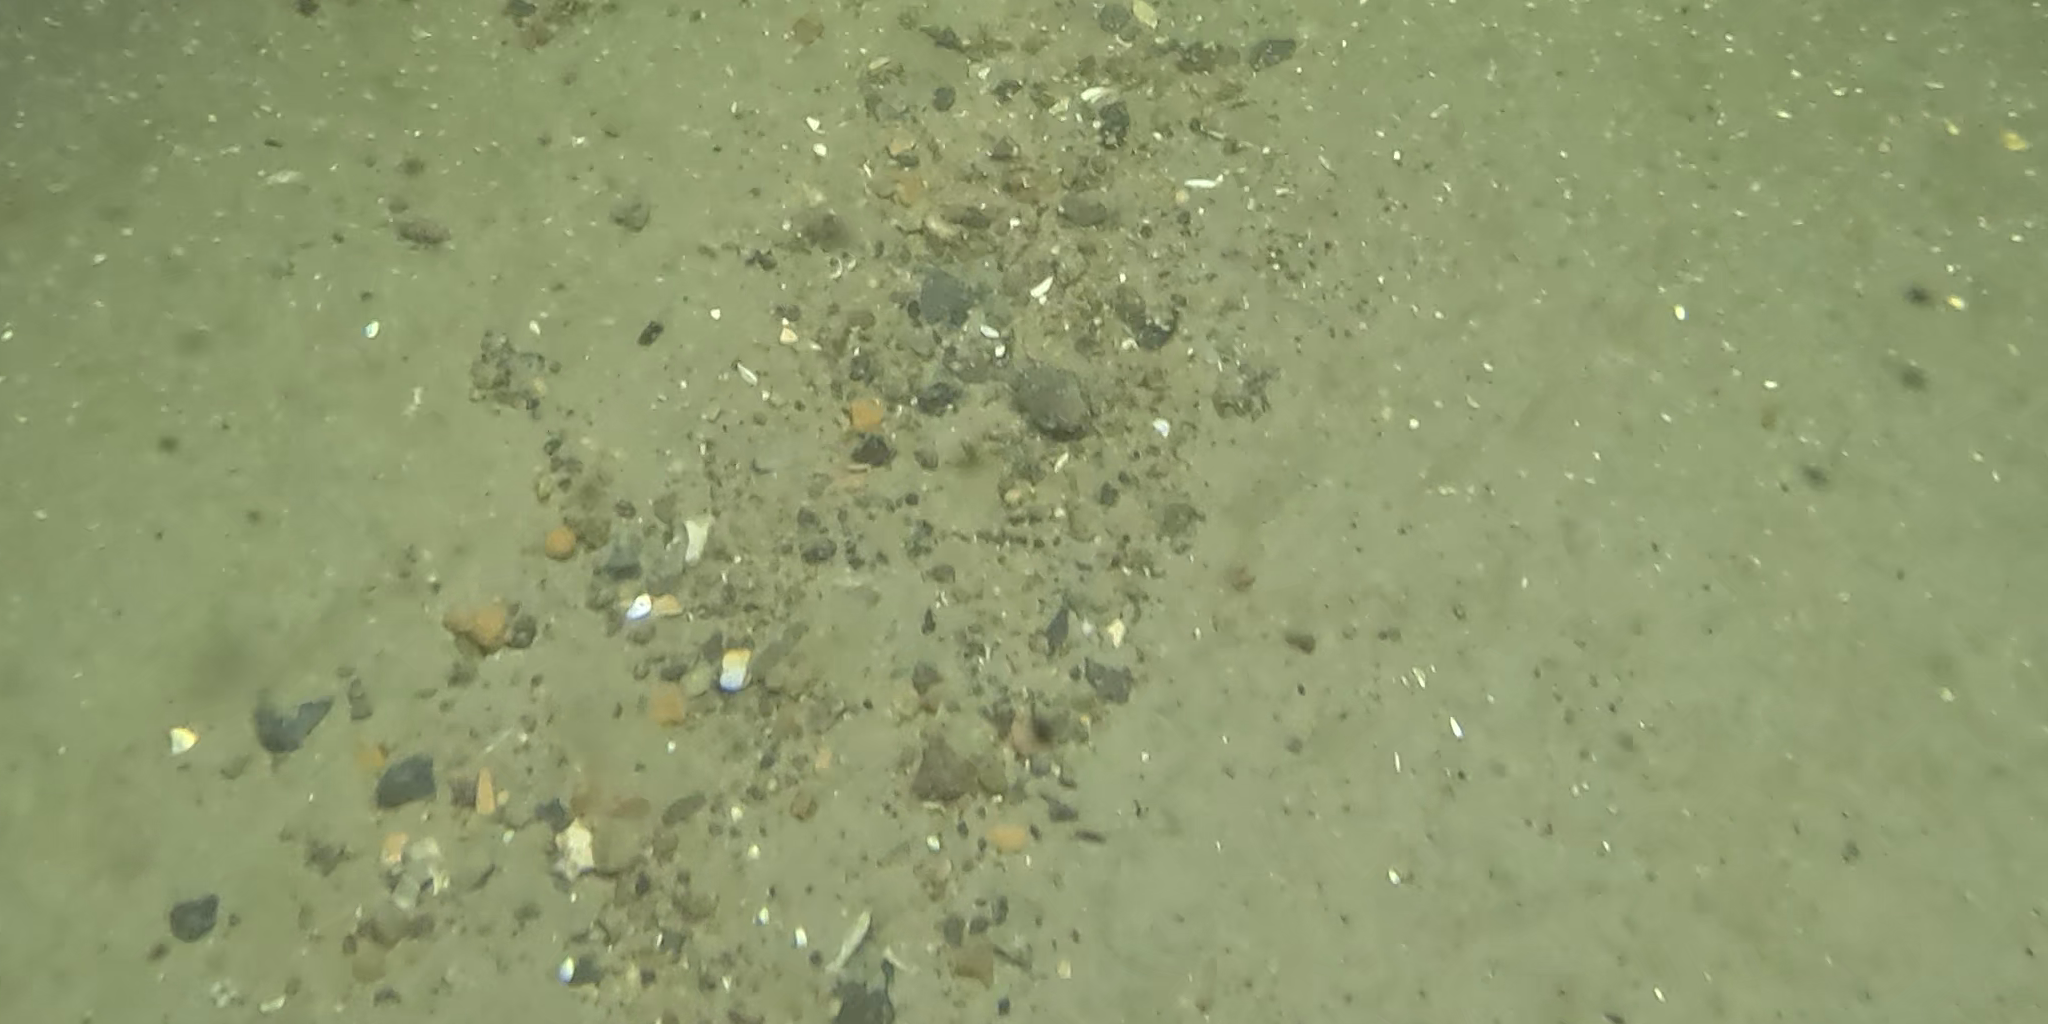
Seabed habitat: stone